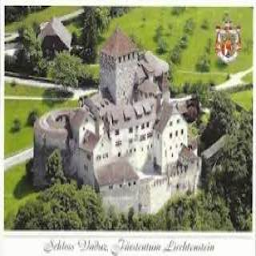
Vaduz Castle